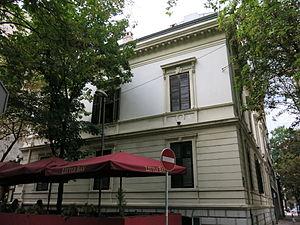
Cet article recense les monuments culturels du district de la Ville de Belgrade en Serbie.
Les monuments culturels protégés constituent une catégorie de monuments de Serbie inscrits sur une liste de monuments bénéficiant de la protection de l'État. Il s'agit d'une troisième catégorie de monuments protégés classés, par leur importance, après les monuments culturels d'importance exceptionnelle et les monuments culturels de grande importance.
La maison de Stevan Kaćanski est située à Belgrade, la capitale de la Serbie, dans la municipalité urbaine de Stari grad. Construite dans les années 1880, elle est inscrite sur la liste des biens culturels de la Ville de Belgrade.